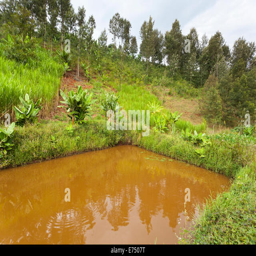
an artificial fish pond in a valley in the green highlands north